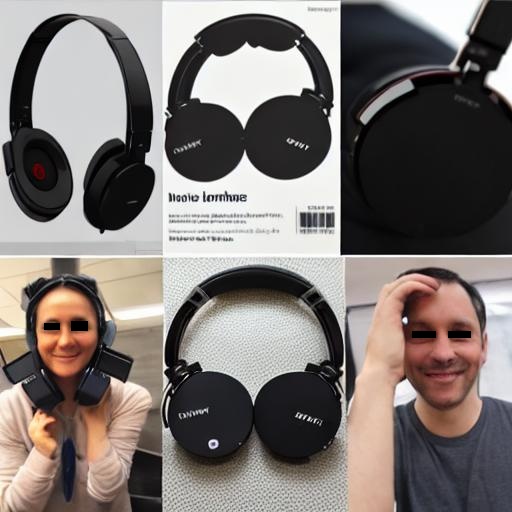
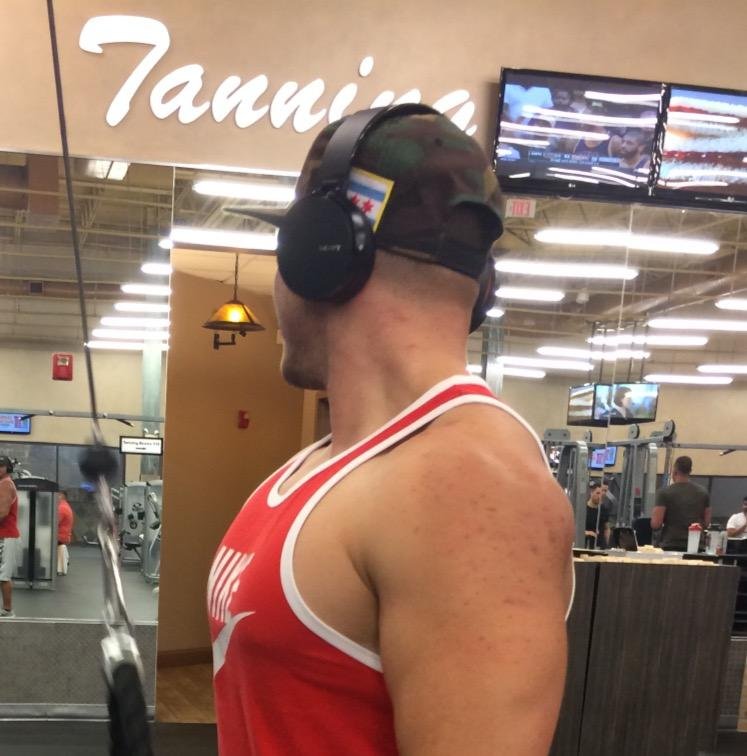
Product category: headphones
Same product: no